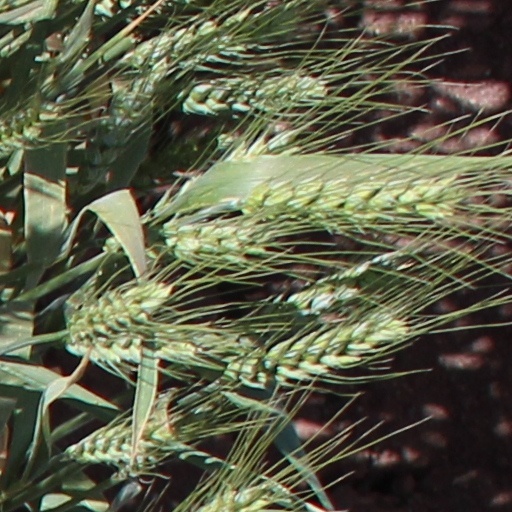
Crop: wheat